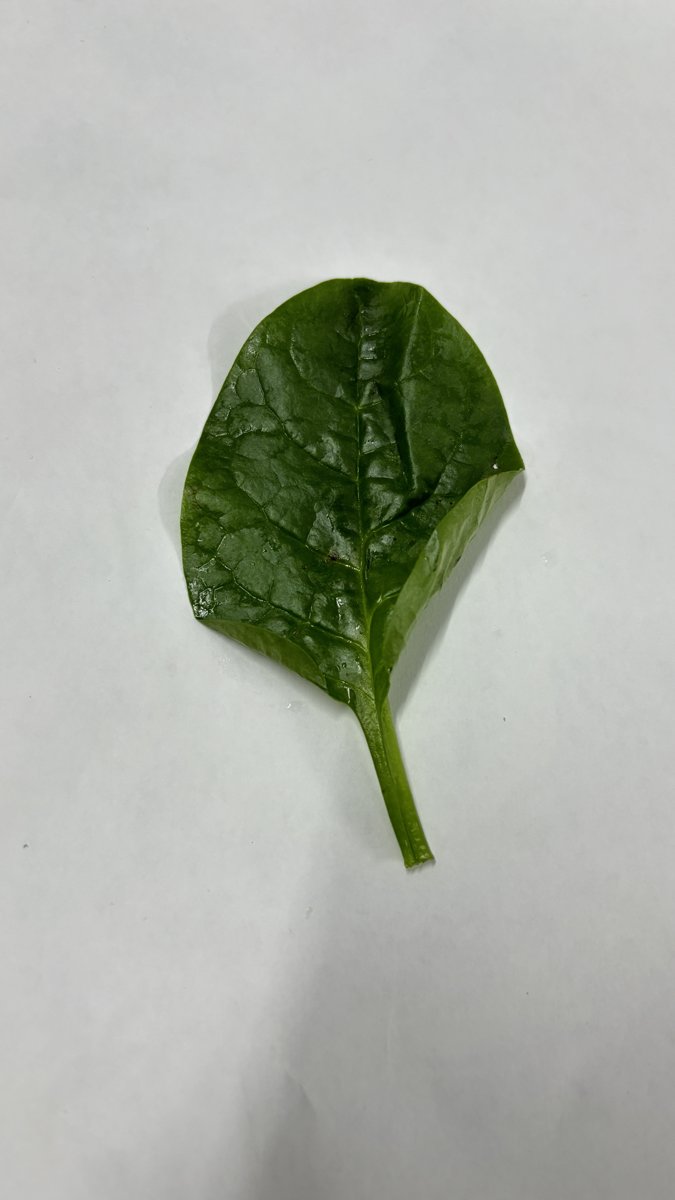
Label: Healthy-Leaf